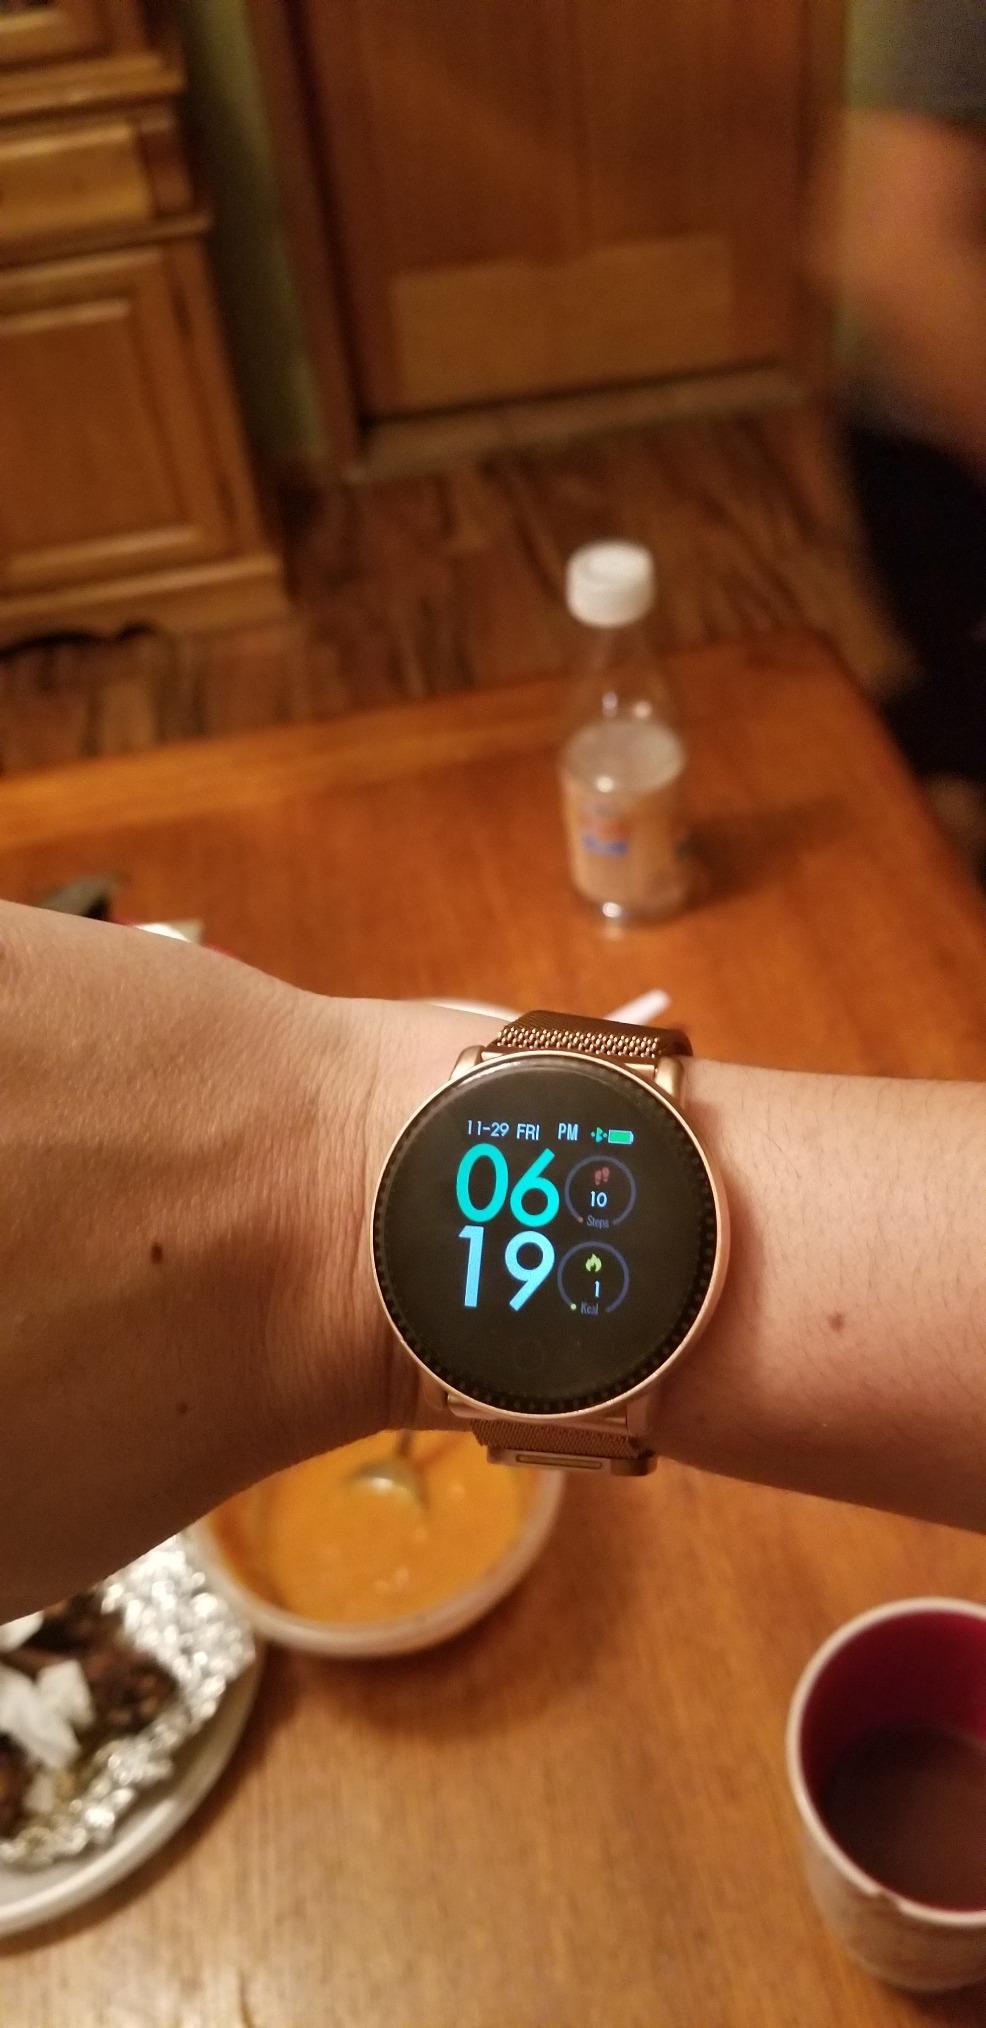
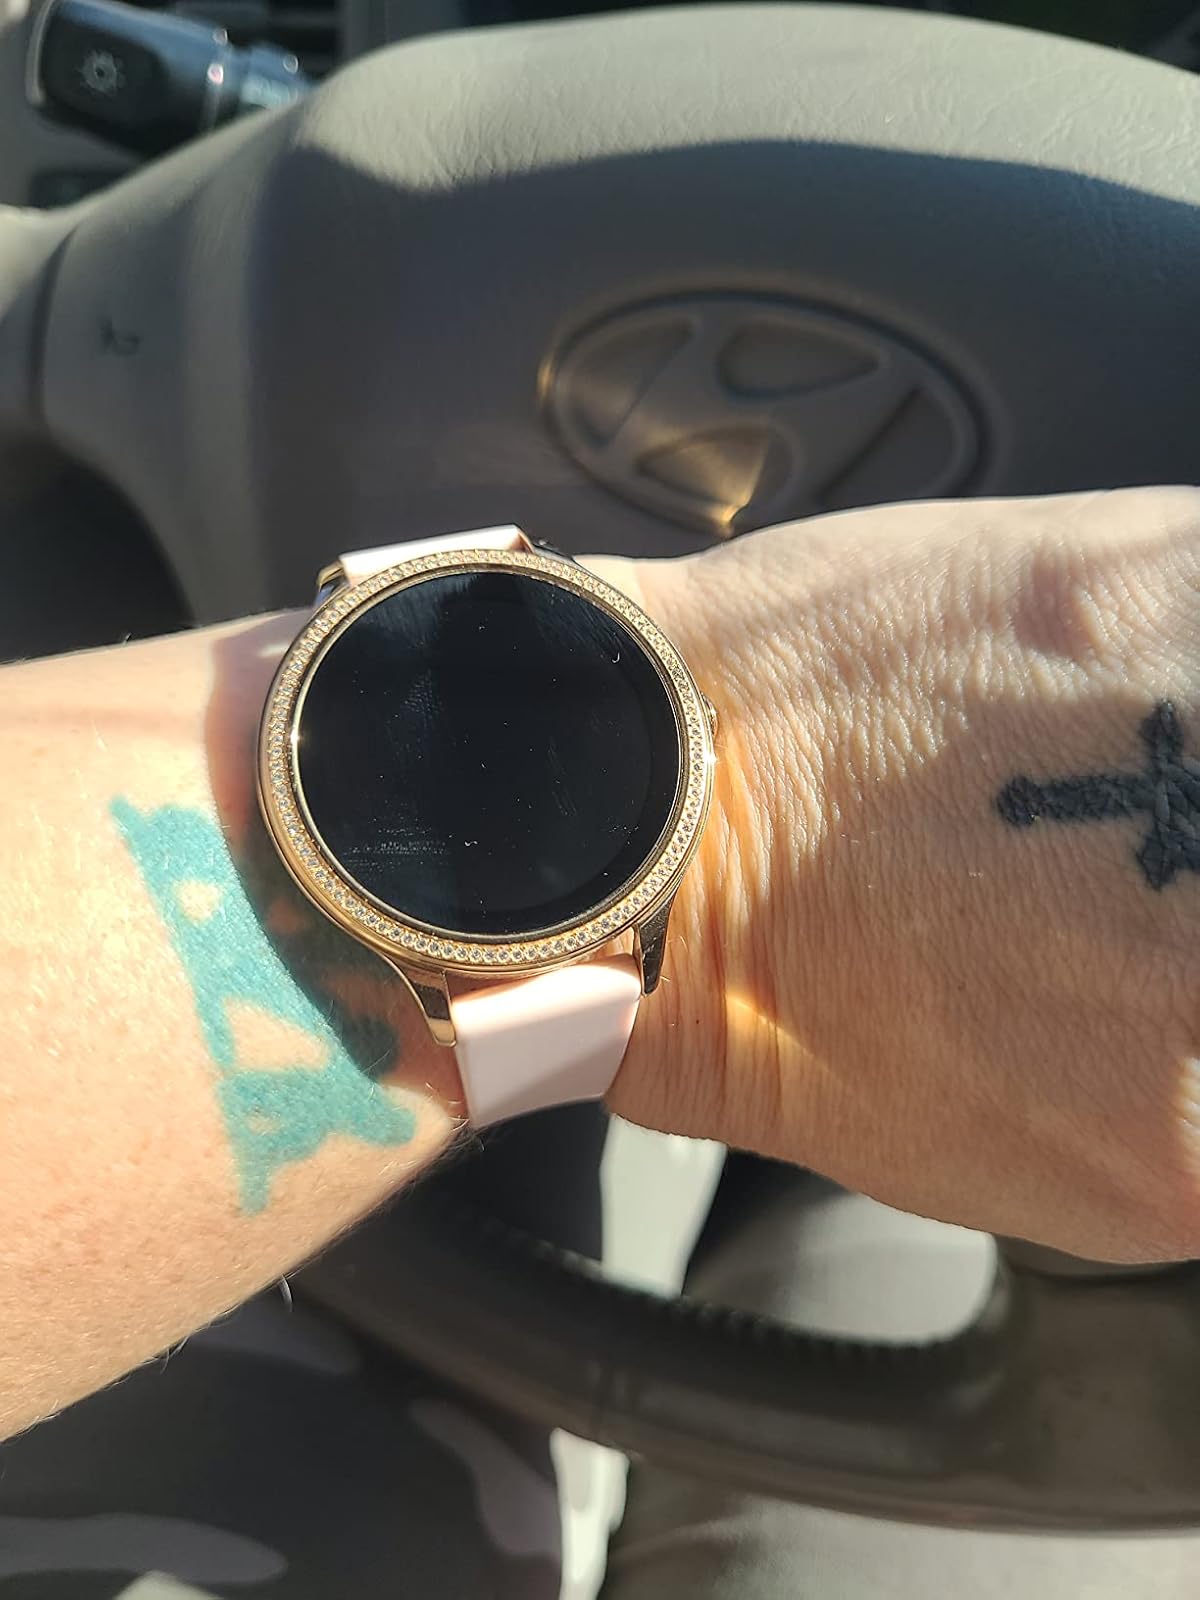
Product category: smartwatch
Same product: no